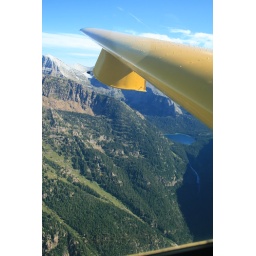
Airplane wing w/ mountain lake below